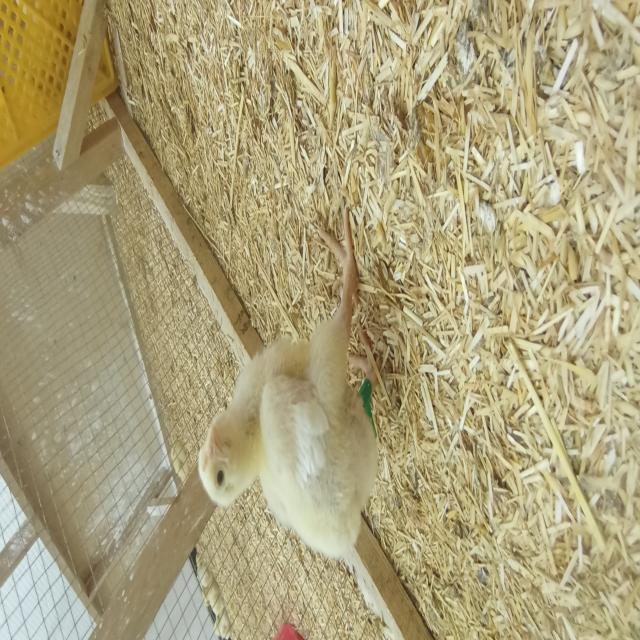
Weight: 271 g